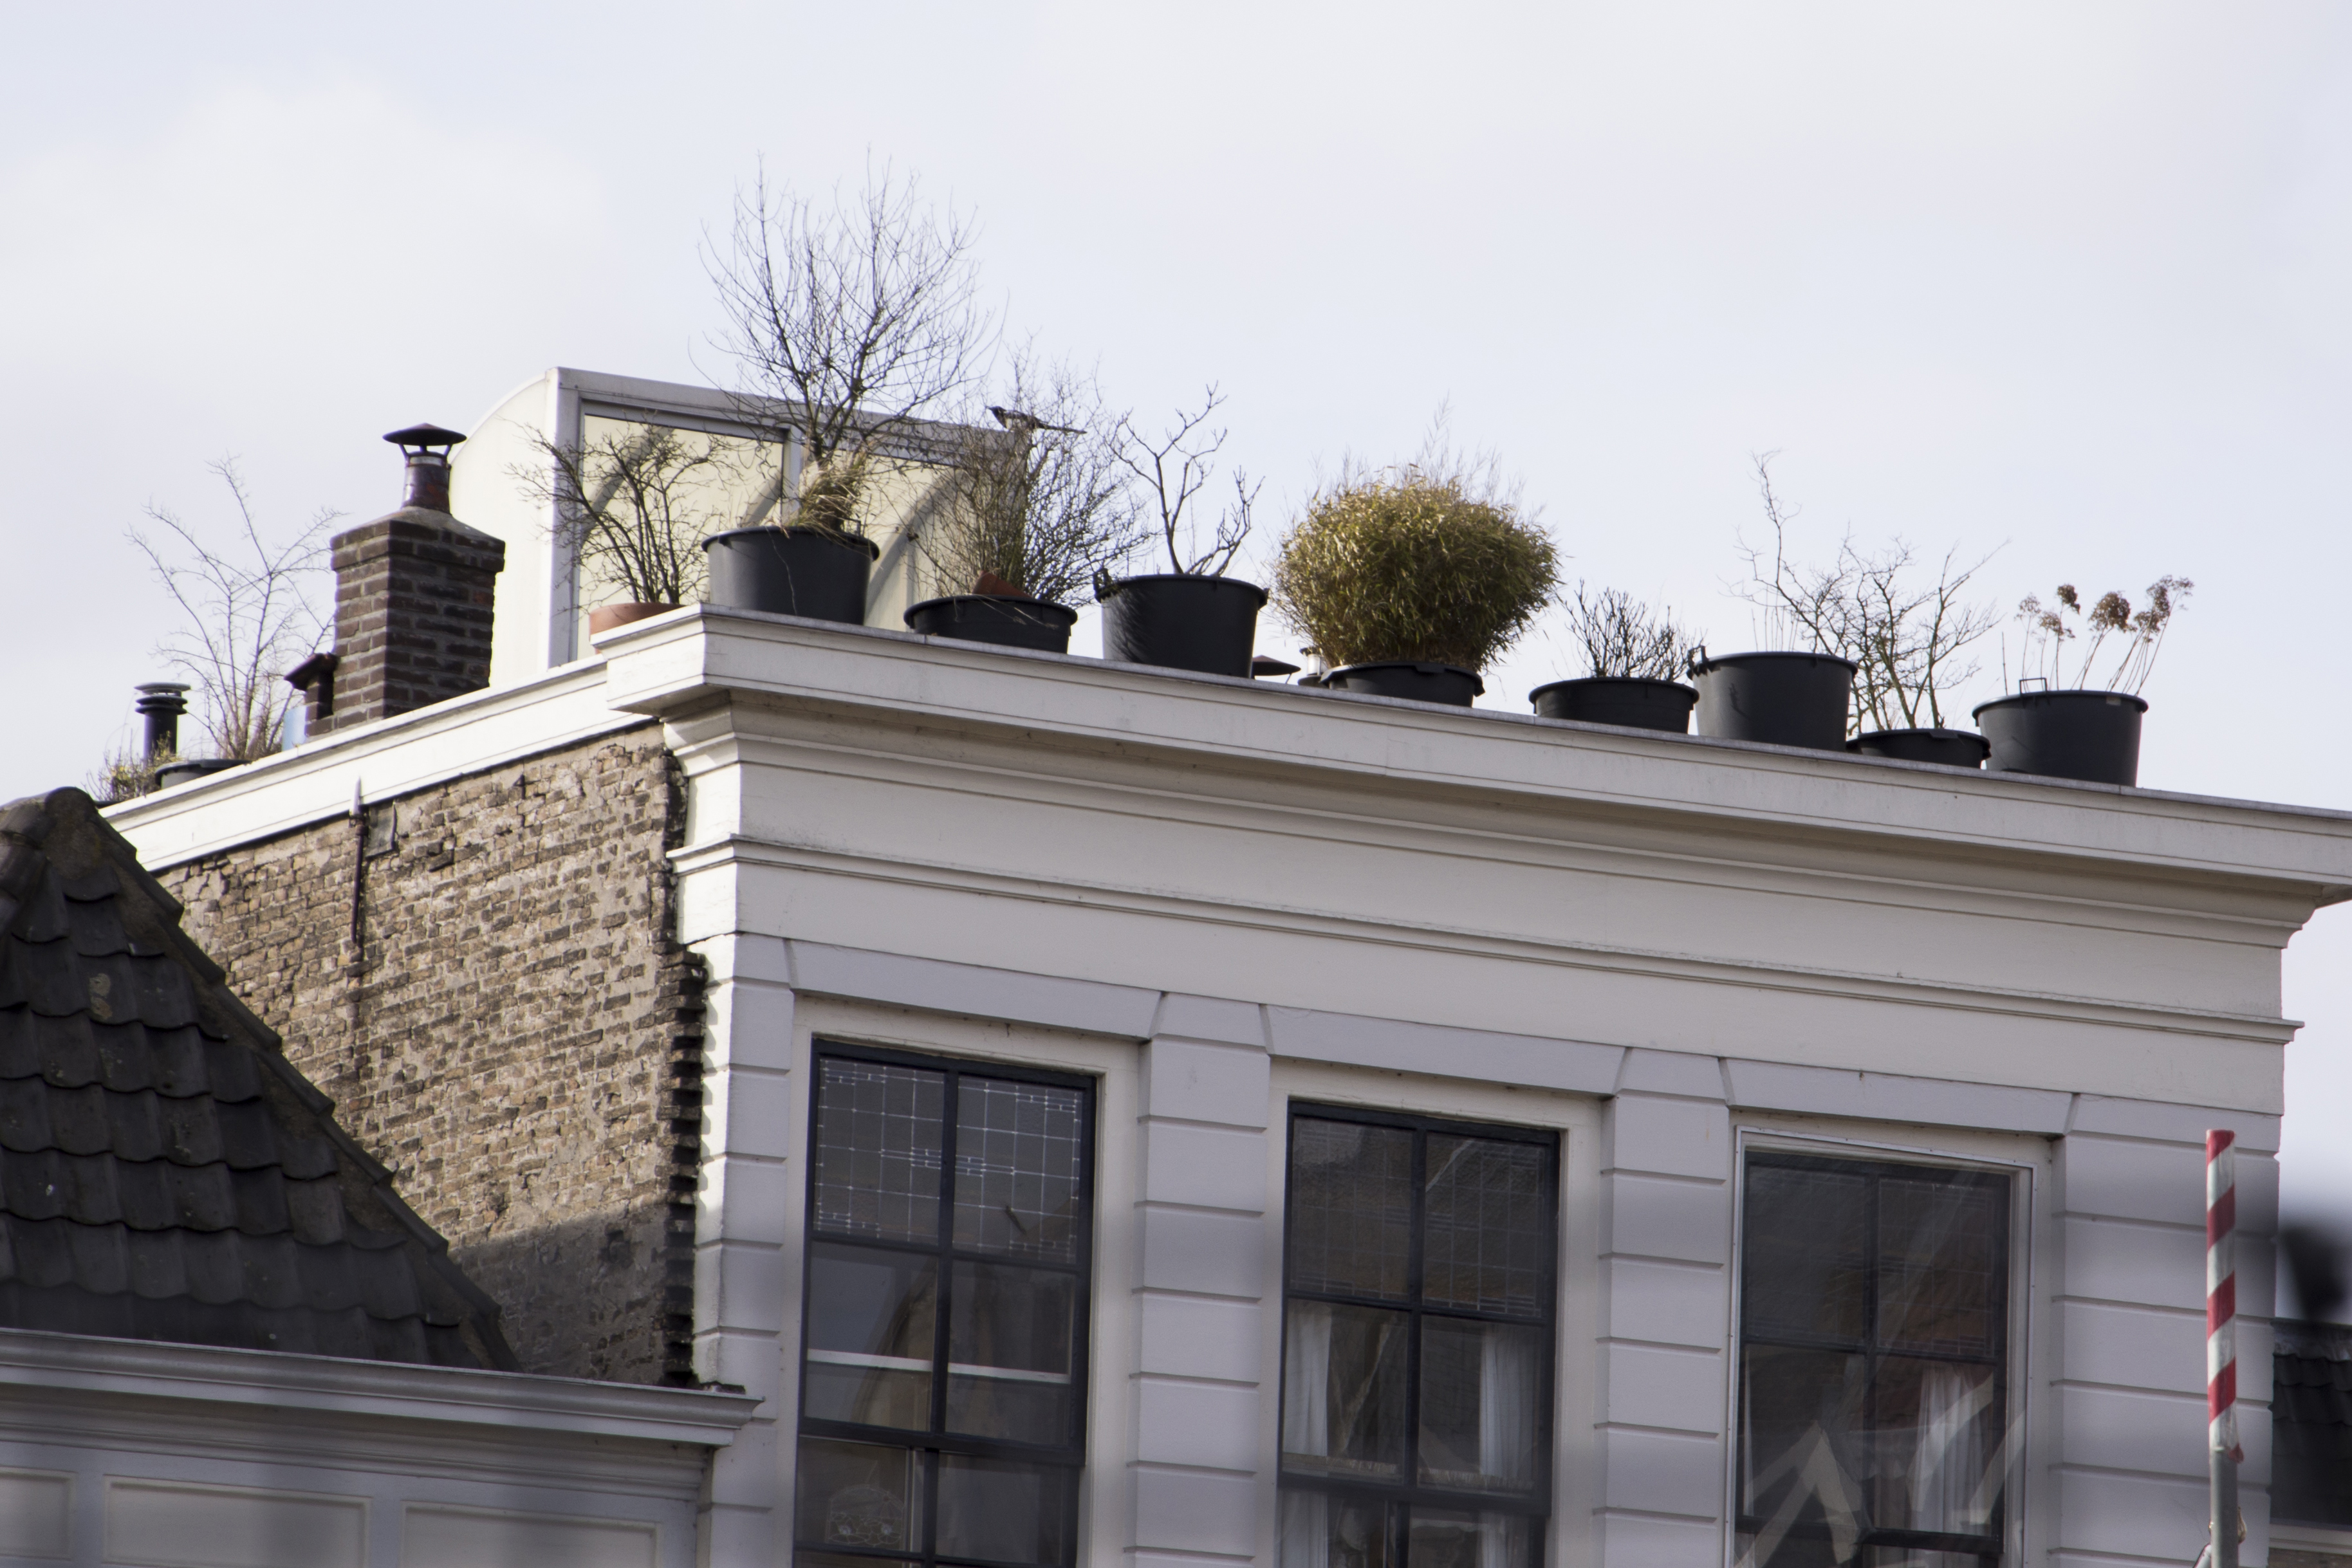
outdoor, architecture, plant, photography, house, window, roof, rooftop, building, home, urban, wall, photo, facade, nikon, historic, garden, holland, nederland, netherlands, dutch, outdoorphotography, picture, photograph, fotos, foto, fotografie, urbanphotography, tuin, paulvandevelde, pdvandevelde, padagudaloma, landschapsfotografie, dordrecht, stadsfotografie, nederlandinfotos, boom, historisch, stadswandeling, architectuur, pvdvfotografie, pdvandeveldedordrecht, diep, scheffersplein, rondjedordt, dedordtevaer, dutchphotography, nederlandsefotografie, dutchphotogaraphy, totallydutch, fotografienederland, hollandsefotografie, fotografieholland, dordtmonumenteel, fotosdordrecht, fotosvandordrecht, erfgoedcentrumdiep, openmonumentendag, fotovandeweek, dordrechtmonumenteel, dak, struik, dakterras, kuip, kuipplant, cementkuip, outdoor structure